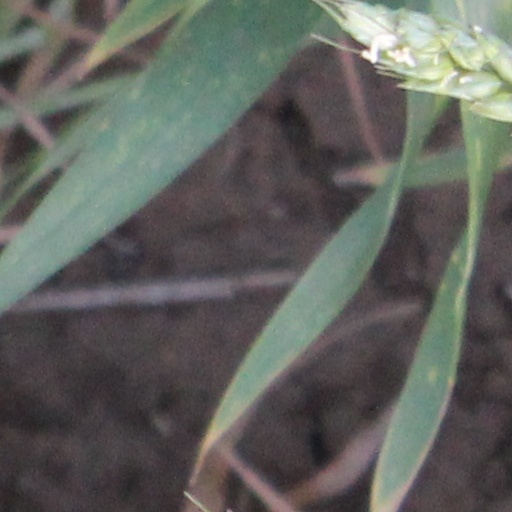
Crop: wheat